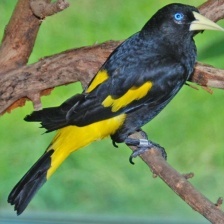
Species: YELLOW CACIQUE
Scientific name: CACICUS CELA